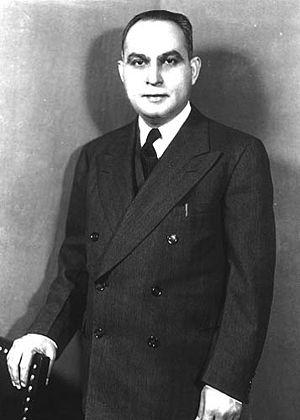
Les élections générales s'organisent à Porto Rico le 5 novembre 1940 dans le but d'élire les membres de la chambre des représentants et les sénateurs. Il n'y a pas de majorité absolue, l'Union républicaine et le Parti populaire démocrate obtiennent le même nombre de sièges. Le parti socialiste, arrivé en troisième position, s'allie avec l'Union républicain afin de l'aider à obtenir une majorité.
Les élections générales s'organisent à Porto Rico le 7 novembre 1944 dans le but d'élire les membres de la chambre des représentants et les sénateurs. Le scrutin est marqué par la défaite de l'Union républicaine, allié pour la première fois au parti socialiste, et la victoire du Parti populaire démocrate.